The Other Two

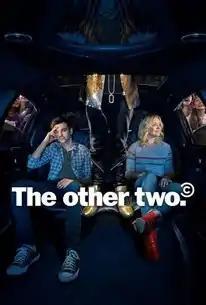
Season 1 promotional poster

A few months prior to being named co-head writers for "Saturday Night Live"s 42nd season, Chris Kelly and Sarah Schneider spent a week in early 2016 developing the premise of "The Other Two". They wanted the show to depict the introspection and self-doubt that twenty-somethings face, while incorporating elements of pop culture. Kelly said they wanted to include depictions of the characters' sex lives. Speaking to "Vulture", Schneider said they intentionally wrote the character of Chase to be kind and innocent because it would subvert expectations of the story.